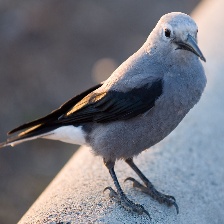
Species: CLARKS NUTCRACKER
Scientific name: NUCIFRAGA COLUMBIANA
ImageNet parent category: jay